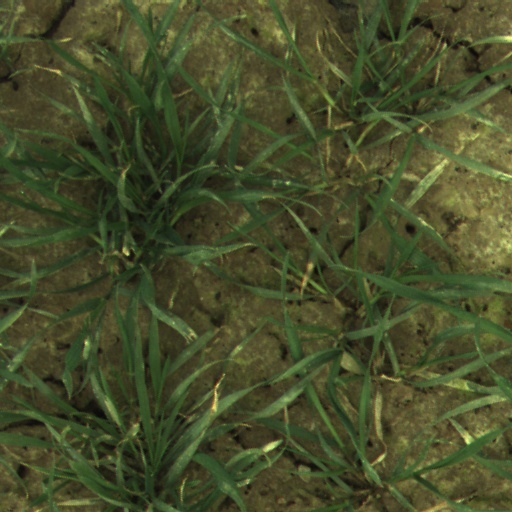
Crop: wheat